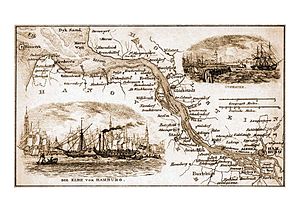
Wilster / Historie / I Helstaten
Kort fra 1860. Wilster ses øverst midt for.
Wilster er en by og en kommune i det nordlige Tyskland, beliggende i den sydvestlige del af Kreis Steinburg i den sydvestlige del af delstaten Slesvig-Holsten. Den er, uden at være en del af amtet, administrationsby for Amt Wilstermarsch.